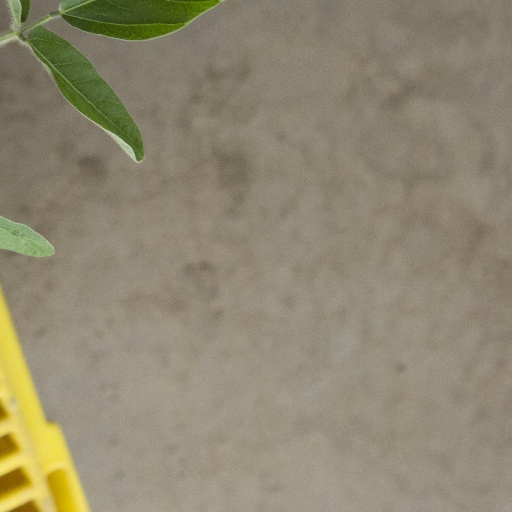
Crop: soybean